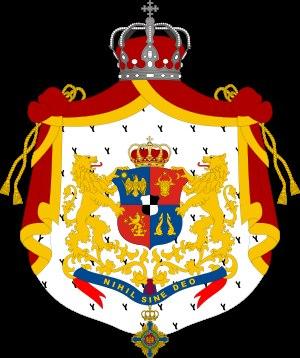
Le Vieux Royaume désigne le territoire du Royaume de Roumanie dans l'étendue qui fut la sienne de 1878 à 1913. Le Royaume de Roumanie succède à la principauté roumaine, encore vassale de l'Empire ottoman reconnue indépendante à l'issue de la guerre russo-turque de 1877-1878. Cette principauté roumaine née de la renaissance culturelle roumaine, résulte de l'union des principautés danubiennes de Valachie et Moldavie sous les auspices du traité de Paris.